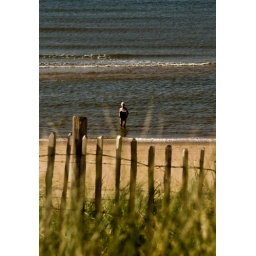
only person in the water on a nice day in September